Samuel Helenius

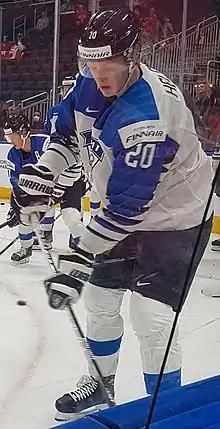
Helenius at the 2022 World Junior Ice Hockey Championships

Samuel Helenius (born 26 November 2002) is an American-born Finnish professional ice hockey forward for the Los Angeles Kings in the National Hockey League (NHL). He was selected by the Kings in the second round, 59th overall, of the 2021 NHL Entry Draft.